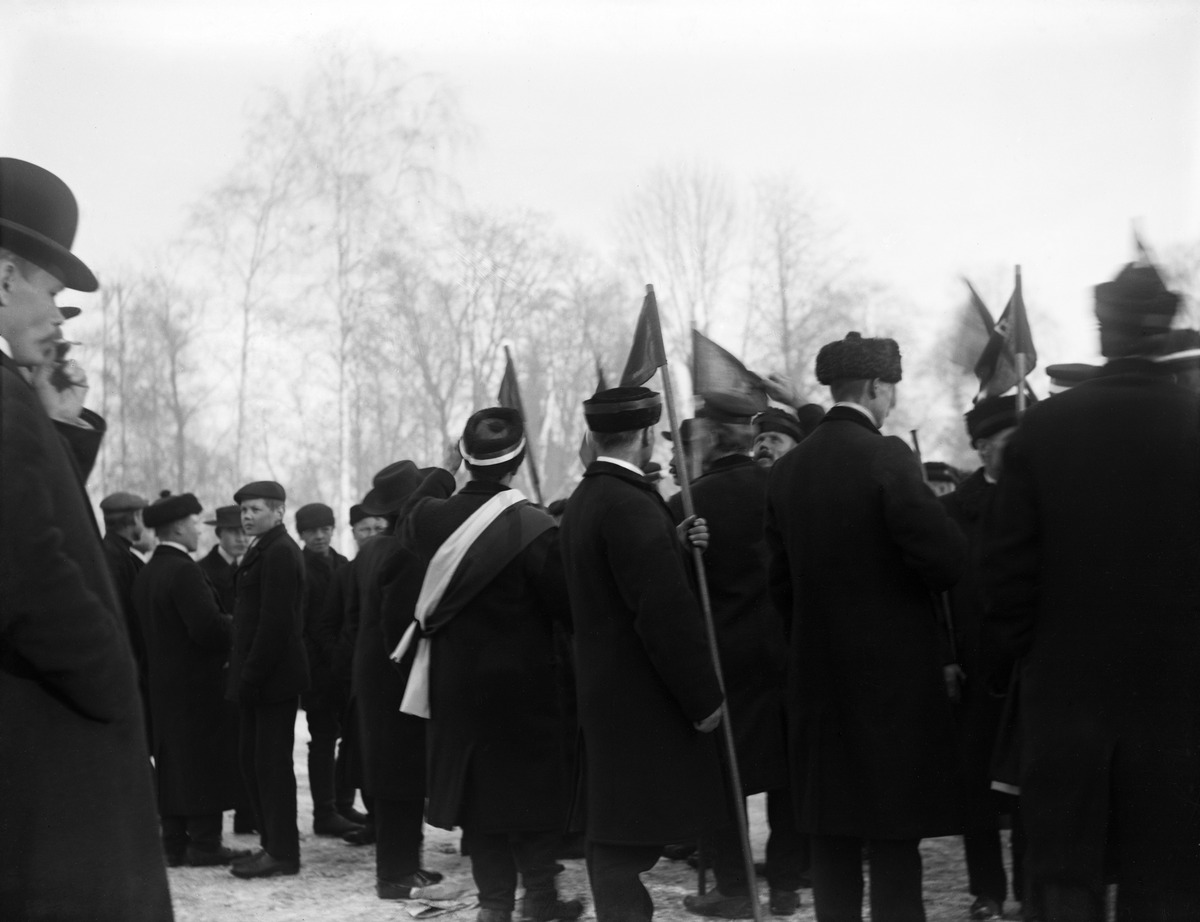
Punakaartin lipunvihkimisjuhla Kaisaniemessä
sisällön kuvaus: Punakaartin lipunvihkimisjuhla Kaisaniemessä. mustavalkoinen
Kuvaaja: Rosenberg Harald mahd., valokuvaaja
Ajankohta: kuvausaika 19.11.1905
Paikka: Suomi, Uusimaa, Helsinki, Kluuvi Helsinki, Kaisaniemi
Aiheet: autonomian aika sortovuodet, työtaistelut lakot, punakaartit, joukkoliikkeet, liput järjestöliput, tunteet isänmaallisuus